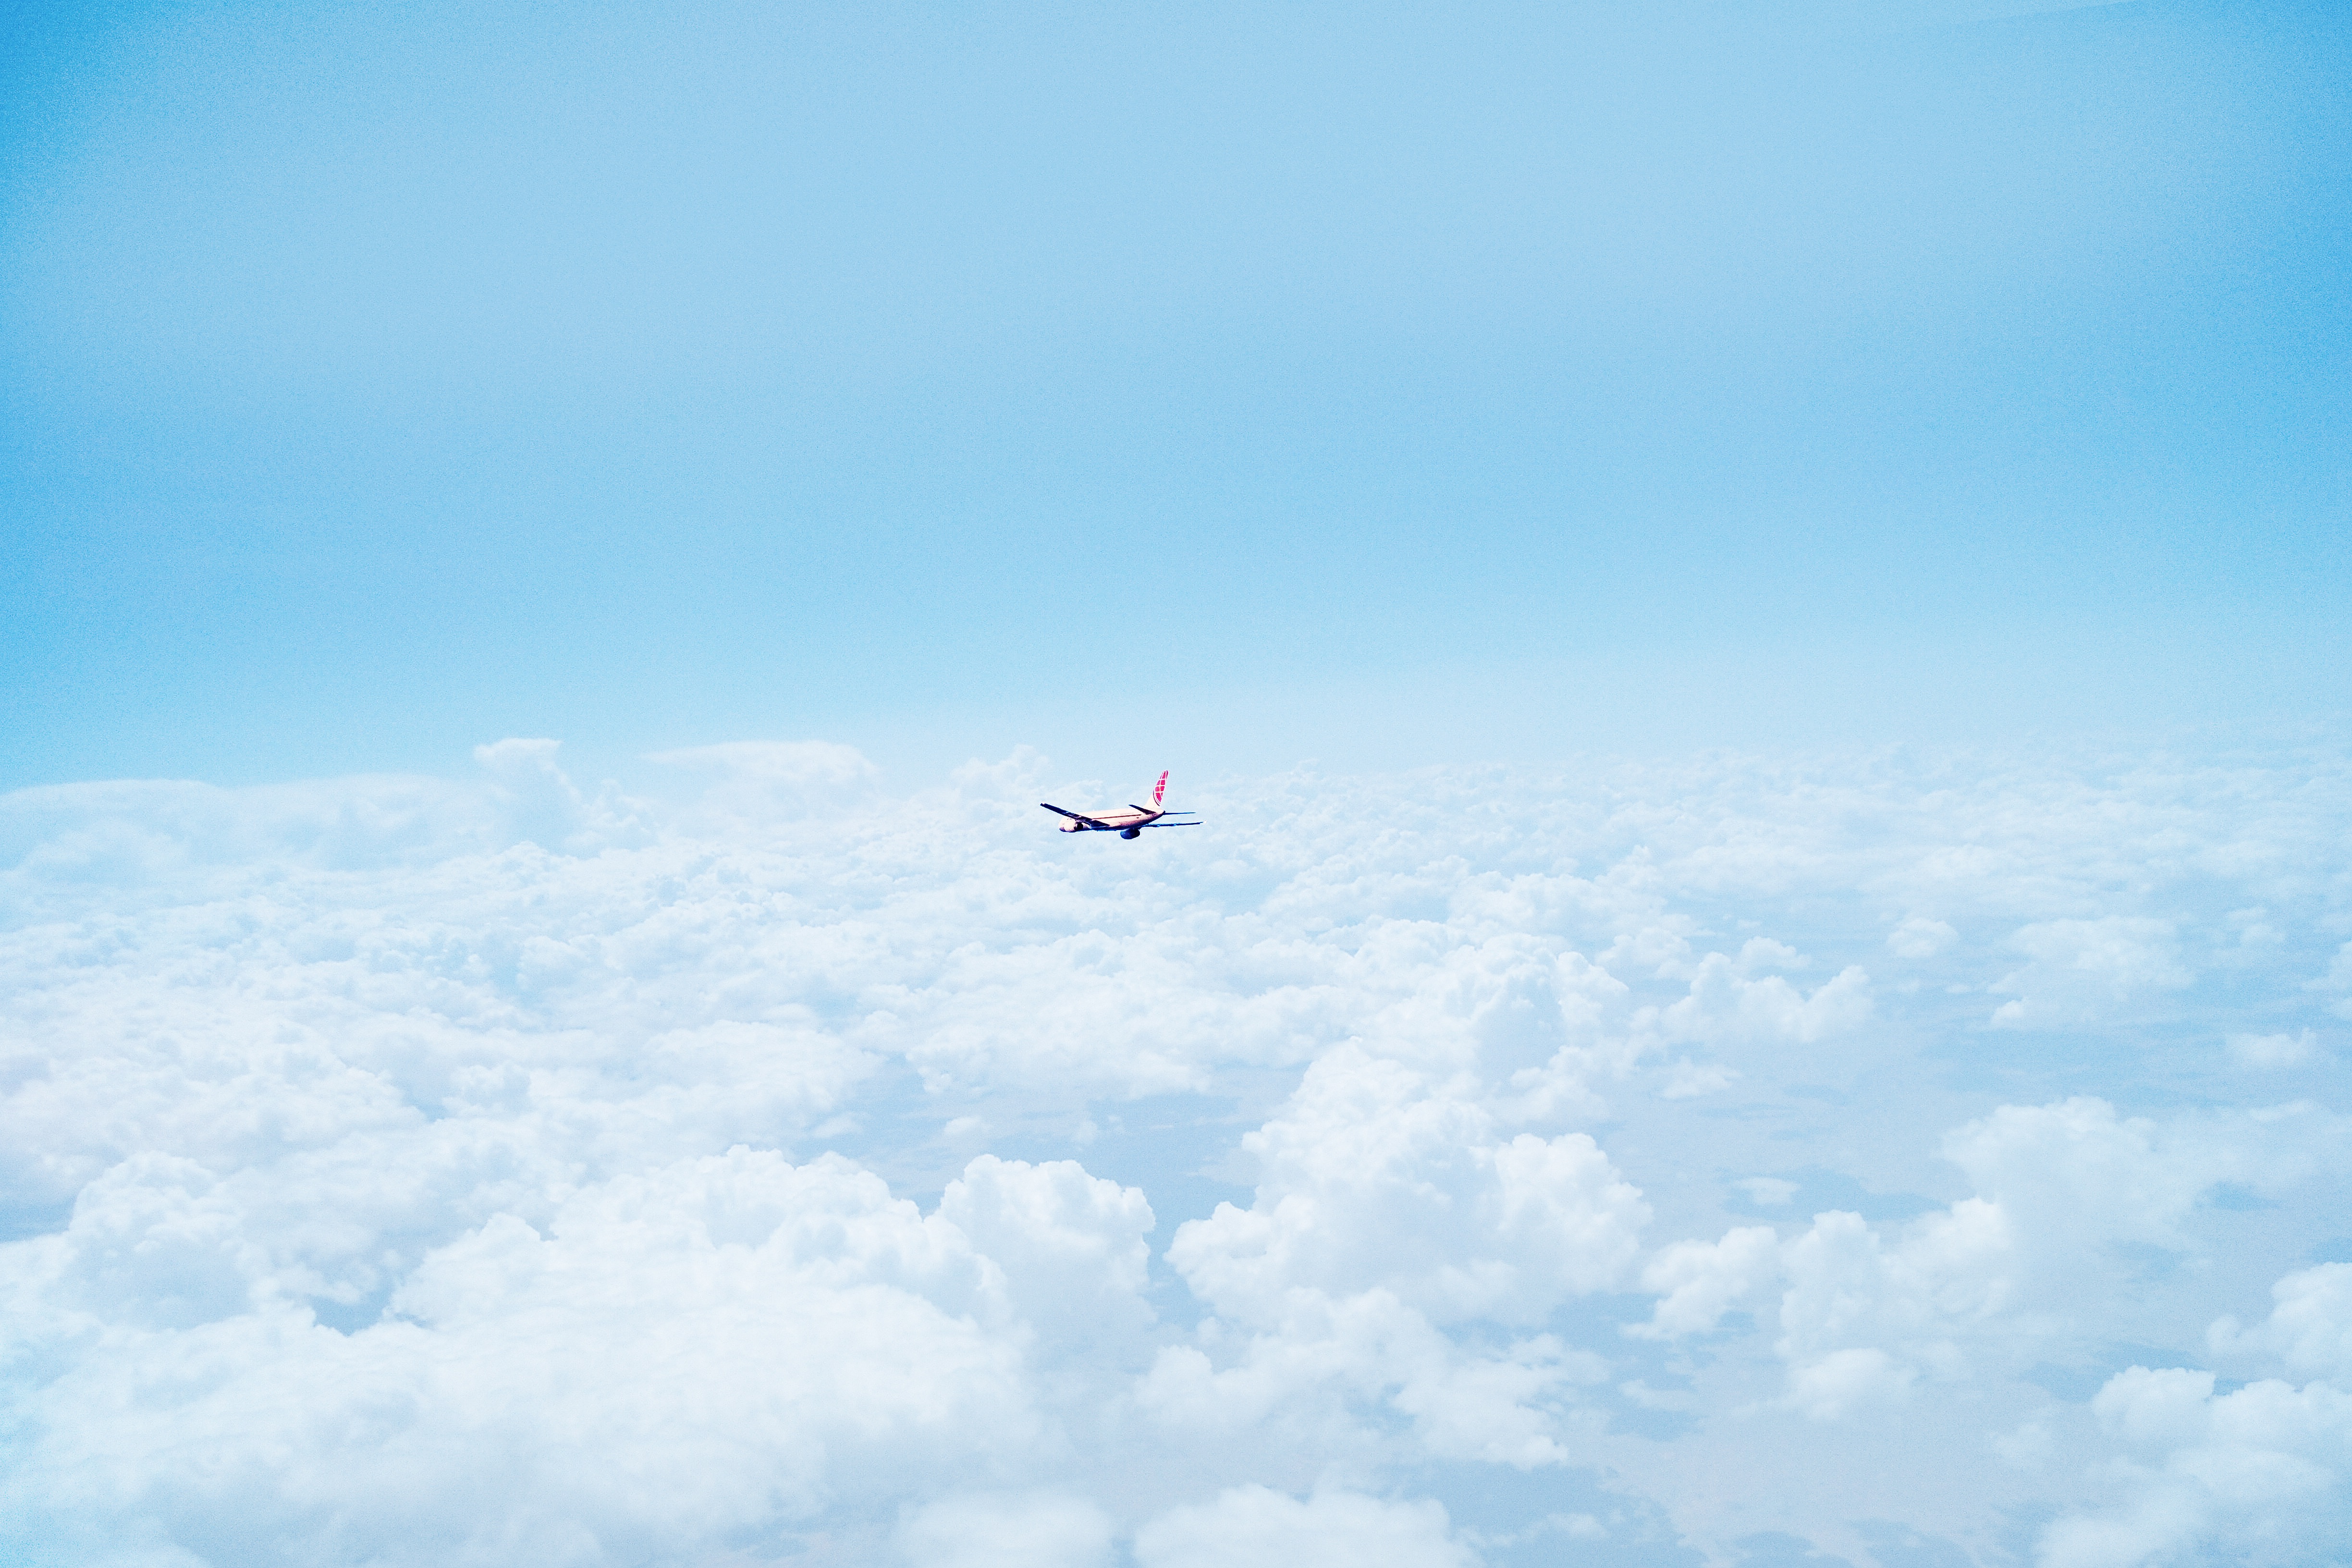
wing, cloud, sky, flying, airplane, plane, aircraft, jet, vehicle, aviation, flight, blue, toy, parachute, parachuting, atmosphere of earth